Pine Crest Inn

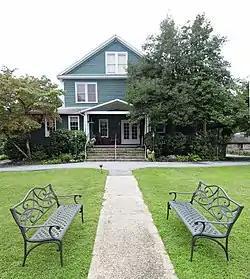
Pine Crest Inn, September 2012

Pine Crest Inn is a historic resort inn complex located in Tryon, Polk County, North Carolina. The inn and three of the ten cottages were built in 1906 as the Thermal Belt Sanatorium for tuberculosis care. The 2 1/2-story inn and 1 1/2-story cottages are Classical Revival style frame buildings that feature pedimented gables and attached one-story shed porches supported by Tuscan order columns. The remaining cottages were built after the conversion of the property to an inn in 1917. Four of the cottages were built by Pine Crest Inn developer Carter Brown, and two are historic log cabins moved to the property from the eastern Tennessee mountains.